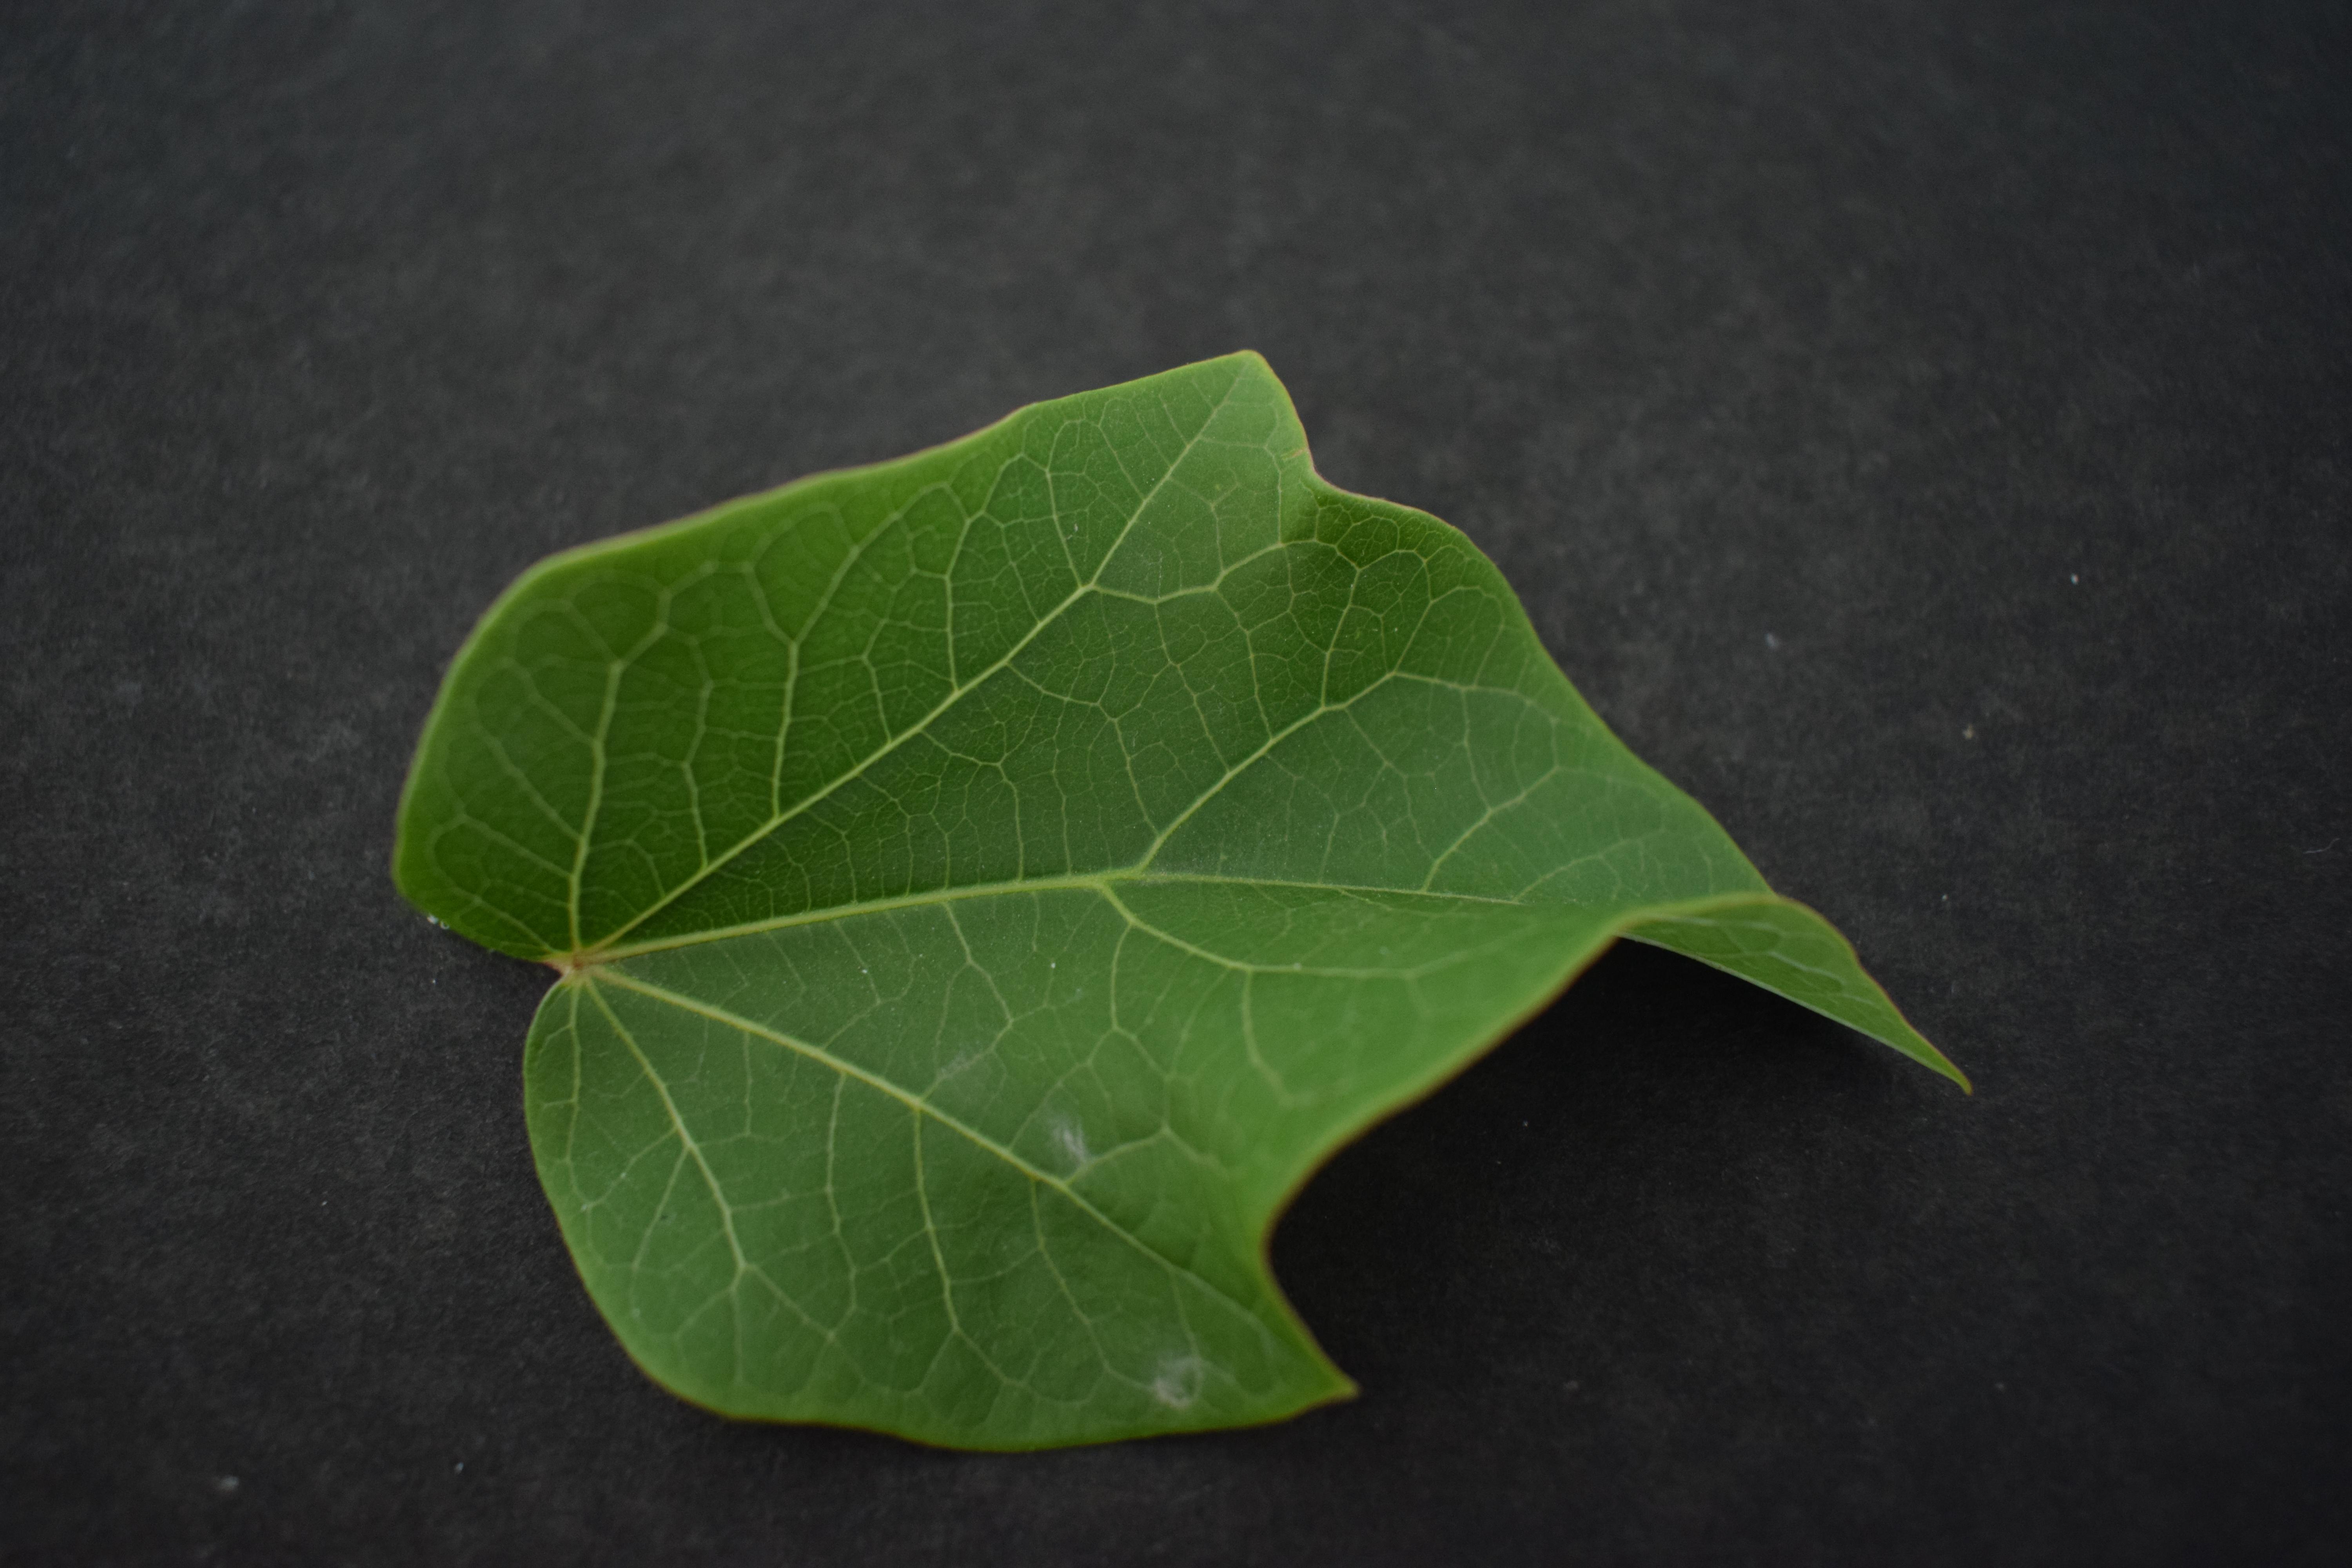
Plant species: Jatropha